Temple Israel (Memphis, Tennessee)

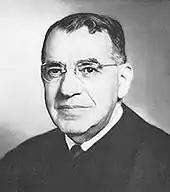
The head of a clean-shaven man wearing round wire-rimmed glasses and a white shirt and dark tie, covered by a dark robe

Harry William Ettelson succeeded Fineshriber in 1925, the first Southerner to lead the congregation. Born in 1883, he was raised in Mobile, Alabama. He had a B.A. from the University of Cincinnati (graduating in 1900 when he was seventeen), an M.A. from the University of Chicago, and a Ph.D. from Yale University. Ordained at HUC in 1904, he first served Congregation Achduth Vesholom in Fort Wayne, Indiana, from 1904 to 1910, then Congregation Beth Israel of Hartford, Connecticut, from 1911 to 1919. From 1919 to 1925 he was associate rabbi, then head rabbi at Congregation Rodeph Shalom in Philadelphia.